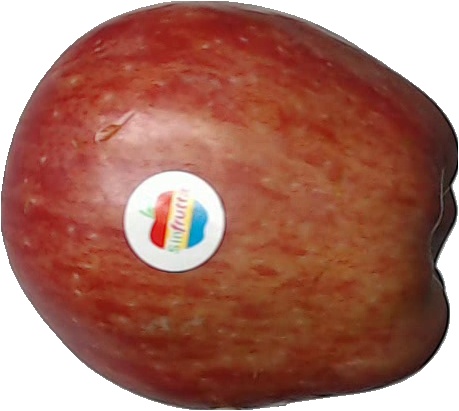
Label: apple_red_1